Describe the emotion expressed in this image:  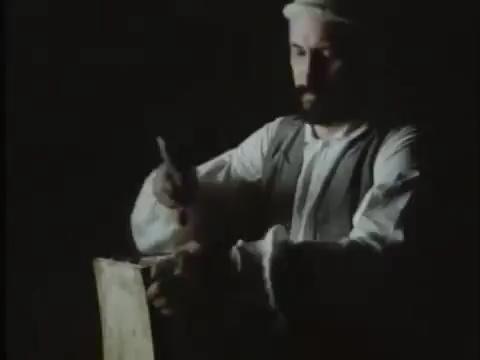
This person displays Suffering, valence and arousal with low intensity.